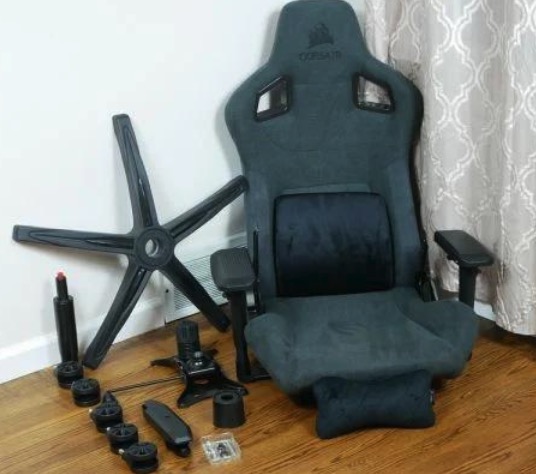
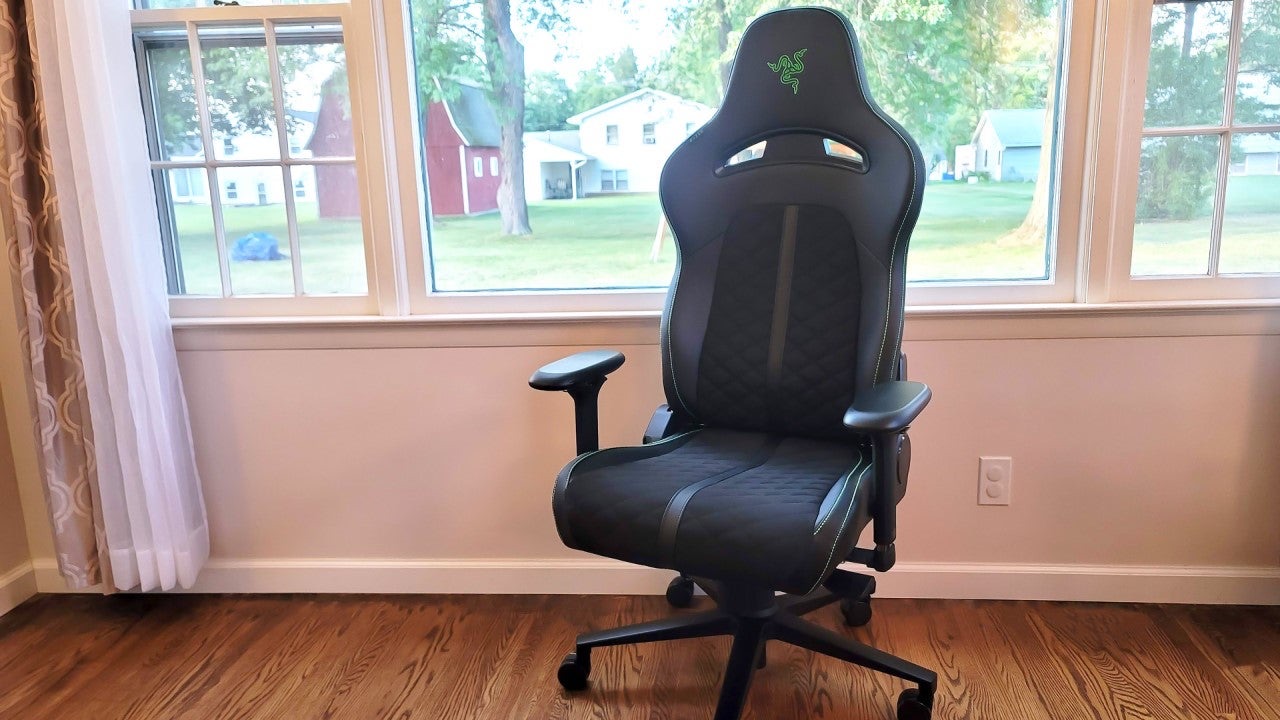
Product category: items_chair
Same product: no